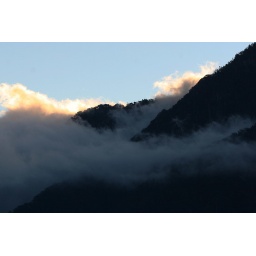
Series of Yushan mountains ( highest mountain in middle Taiwan)